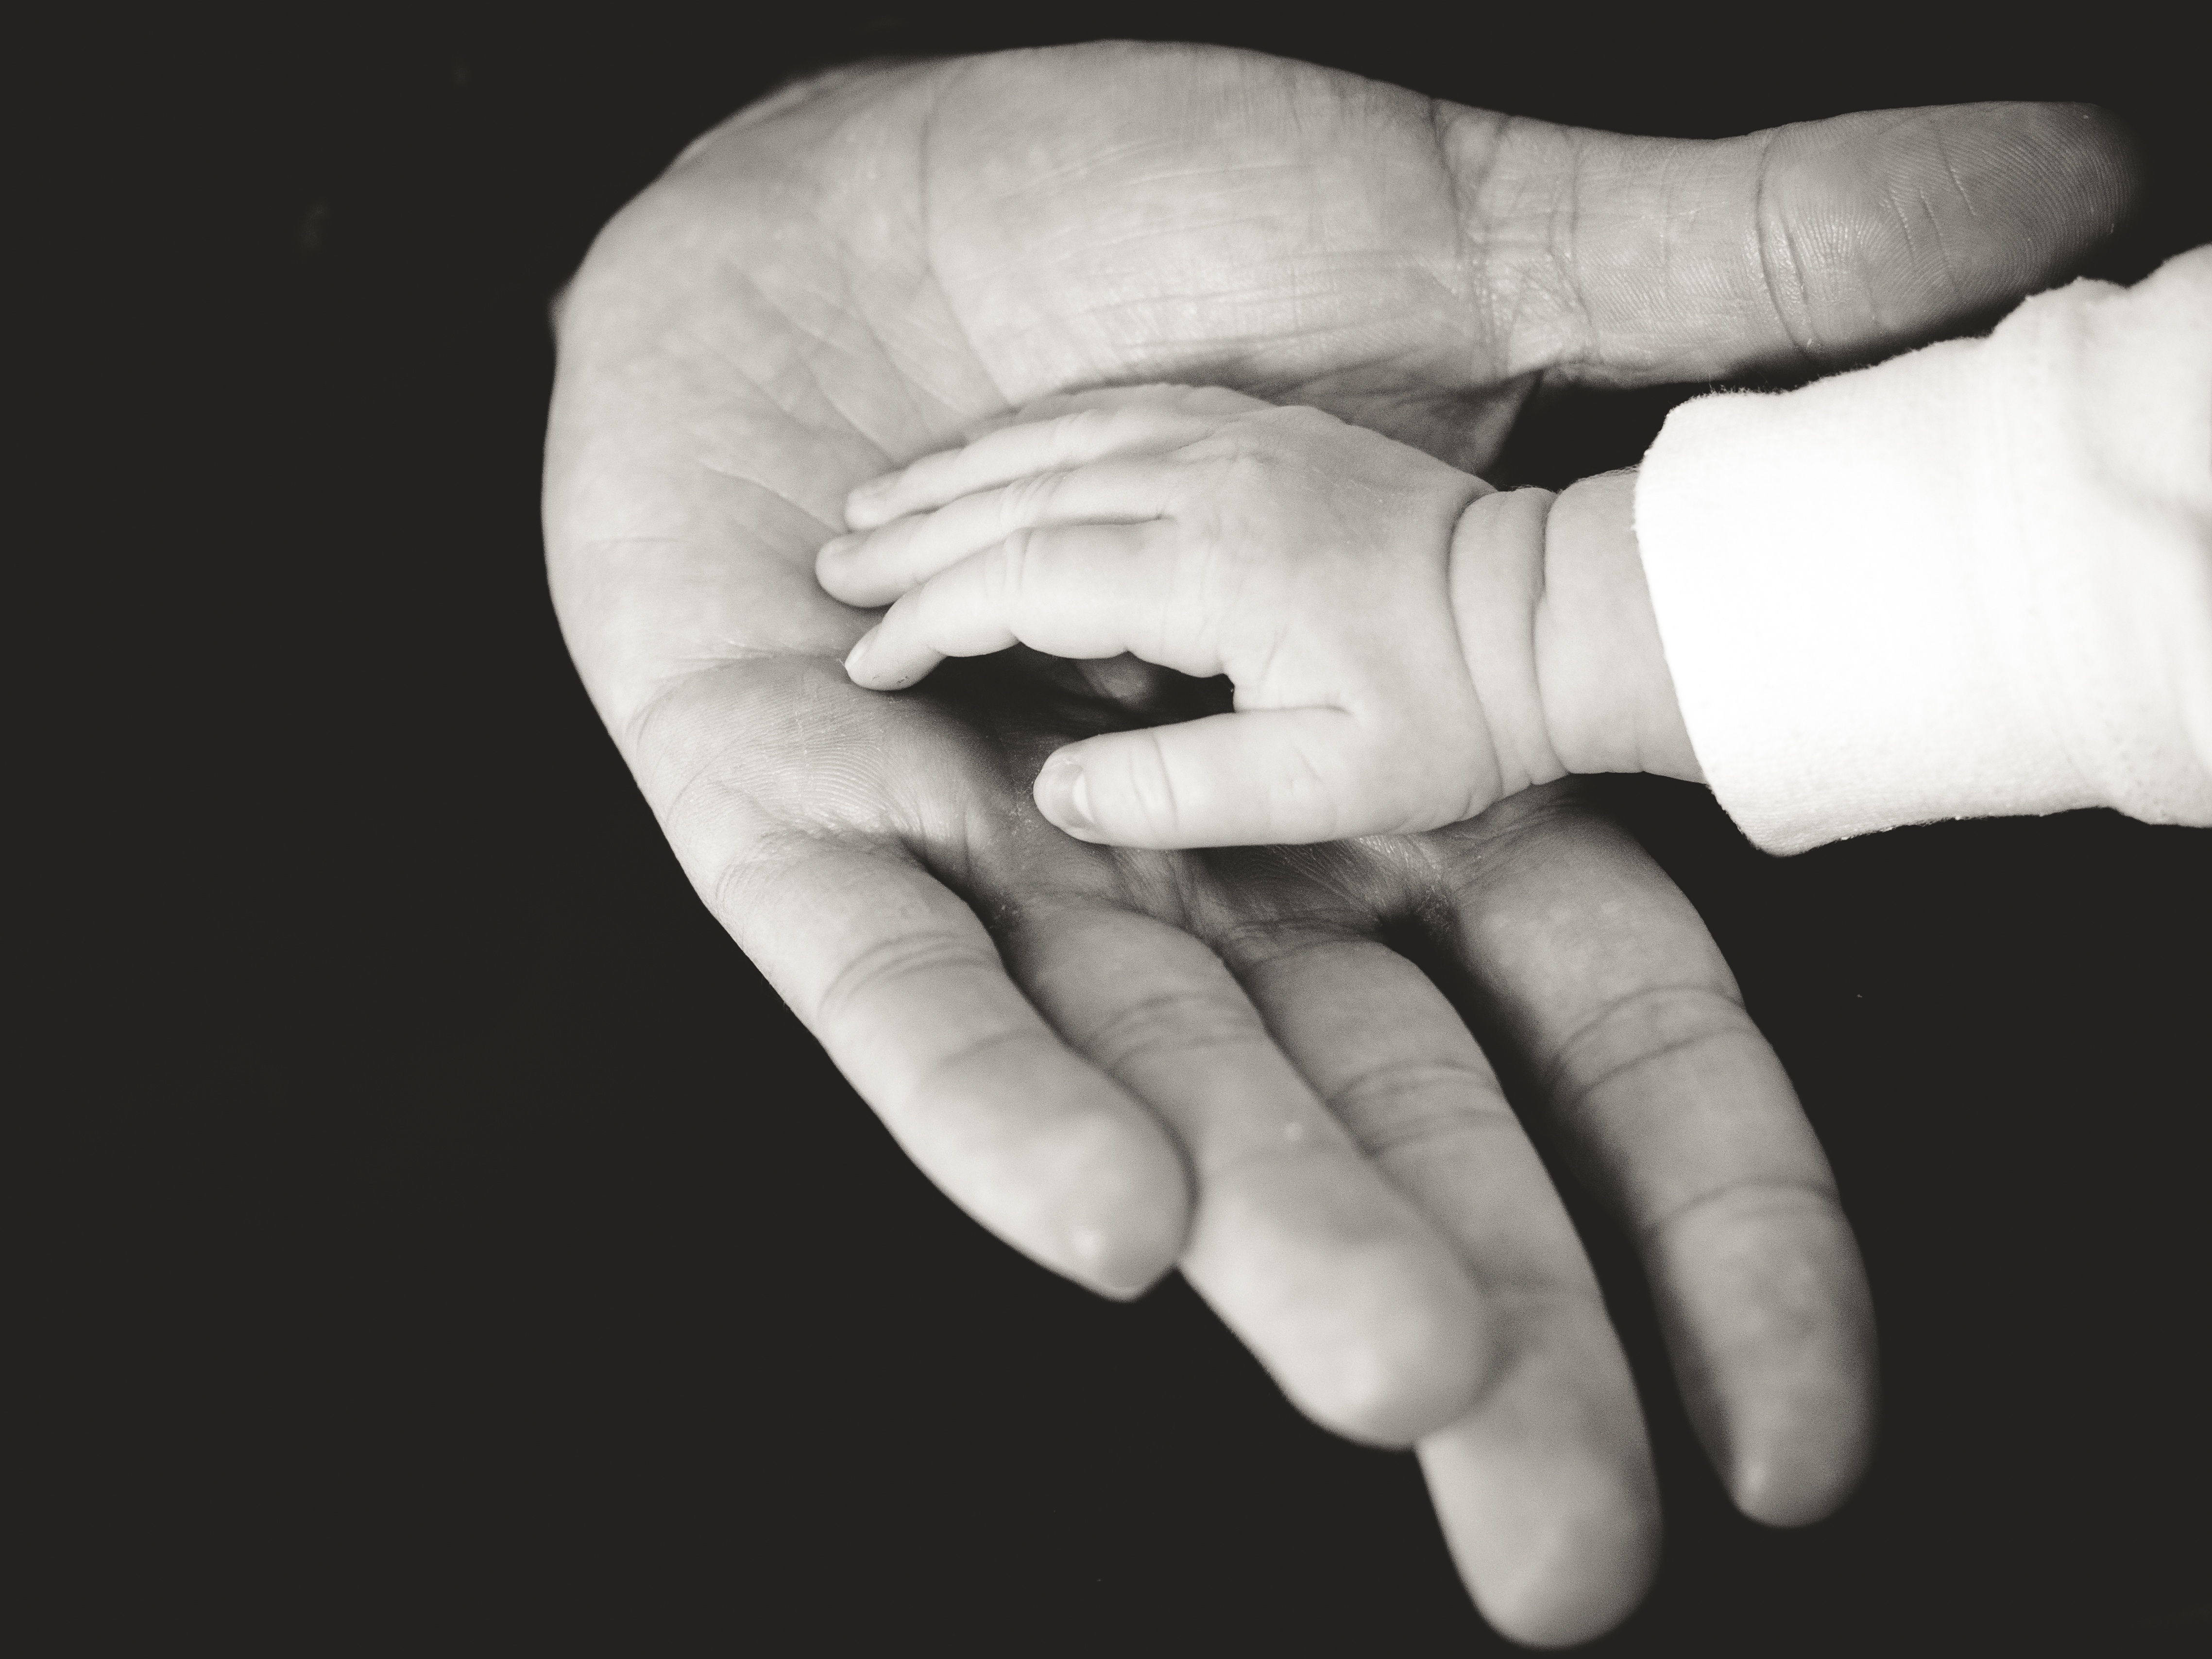
hand, black and white, love, finger, child, human, monochrome, together, arm, holding, baby, childhood, life, parent, close up, caucasian, family, hands, fingers, parenthood, innocence, tiny, safety, protection, emotion, adult, thumb, tenderness, affectionate, interaction, sense, monochrome photography, human action